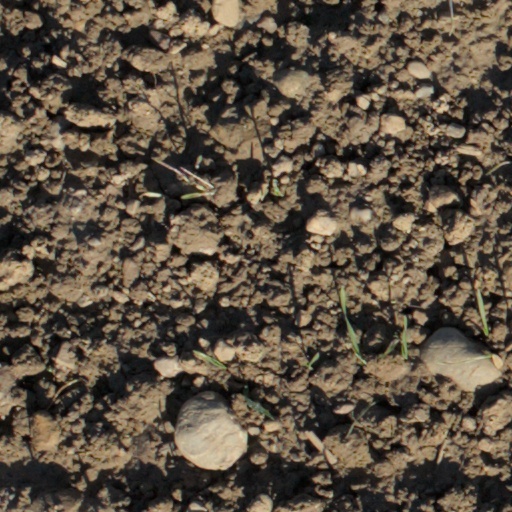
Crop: wheat